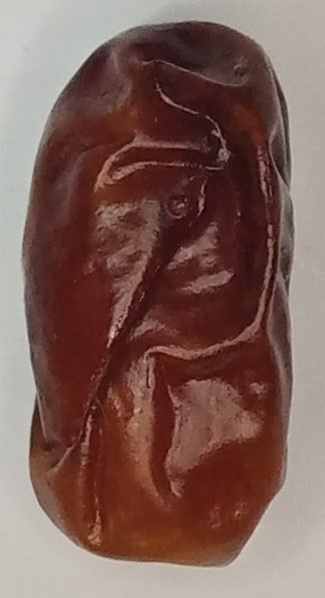
Variety: aseel
Size: large
Grade: grade-1